Eerste Pastorie Winburg

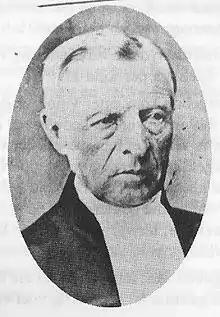
ds Dirk Van Velden

At the May 1850 Church Council meeting, the building of a house for Van Velden was tabled. It was to be built with the best building materials and with a roof of Tambookie grass. The house was built with 50 loads of stone and 40 000 bricks. Yellowwood planks and trusses were brought from the Cape Colony by oxcart for the floors and roof.